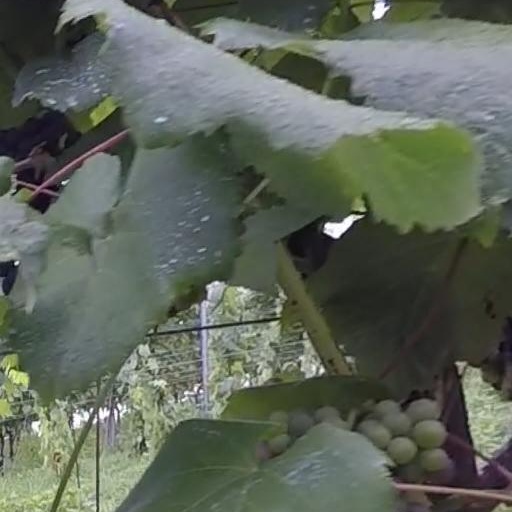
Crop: grape